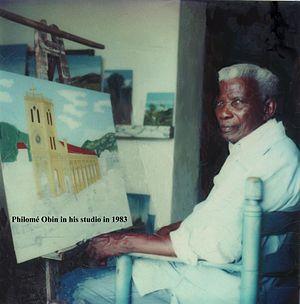
Philomé Obin, né le 20 juillet 1892 au Limbé et décédé le 6 août 1986 au Cap-Haïtien, est un peintre haïtien.
Cette liste énumère des personnalités de la diaspora haïtienne ou d'origine haïtienne. Elles sont classées, dans chaque domaine, par ordre alphabétique.